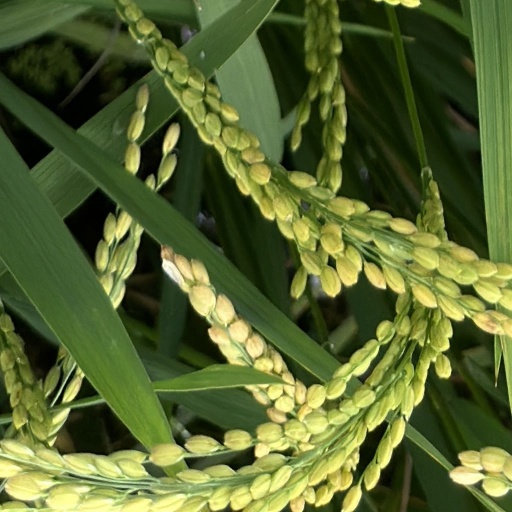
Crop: rice